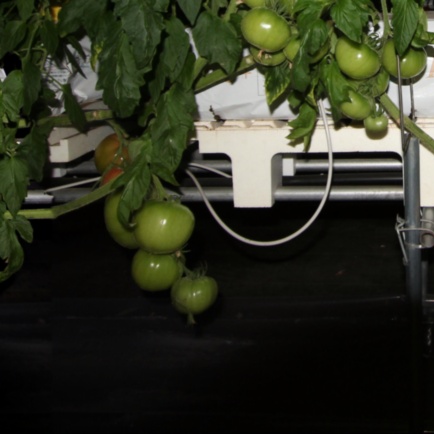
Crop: tomato